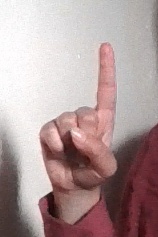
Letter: bb